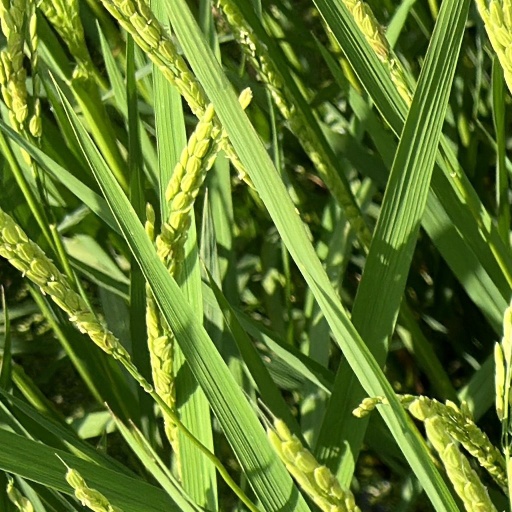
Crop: rice